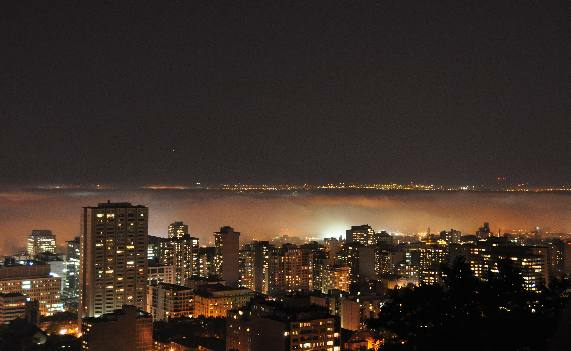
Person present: No